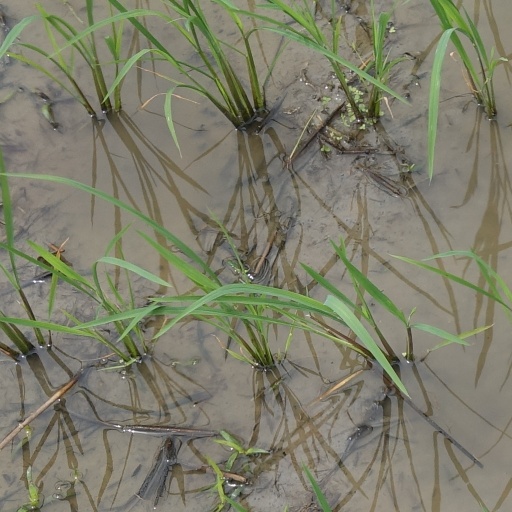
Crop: rice